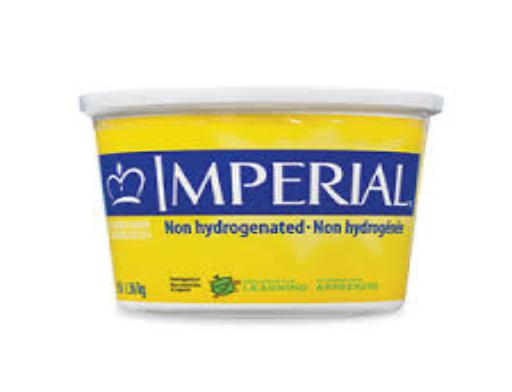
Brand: Imperial Margarine
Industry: Food